Meitetsu Nagoya Station

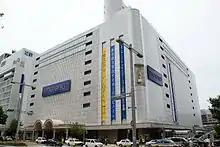

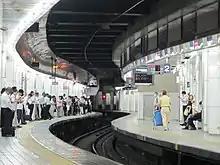
Meitetsu Nagoya Station Platform Tracks 1 and 2

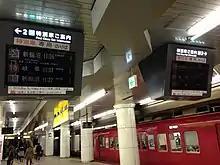
Electronic signage at Meitetsu-Nagoya Station

This station is built under the Meitetsu Department Store, therefore the station area is very narrow for the large number of passengers, but it is technically difficult to enlarge the station due to the limited and complicated underground area. Therefore, at this station, passengers' waiting spots are separated by destination. Passengers are required to wait at their spot to go.